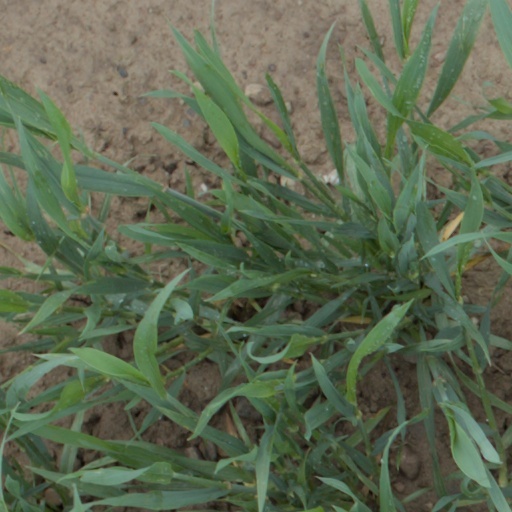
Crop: wheat